USS Aroostook (CM-3)

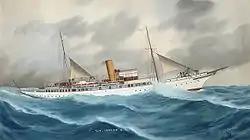
The steam yacht

The three sister ships soon achieved the New Haven Railroad's aim to monopolise the sea route between Boston and New York. In November 1907 the New England Navigation Company announced that from January 1908 the three ships would start a direct cargo service between Boston and New York, at prices about 25 percent less than was currently in force. The voyage would take about 24 hours; sailings would be three times a week; and they could be increased to daily if there was enough demand. The service would run via the "outside route", i.e. the seaward side of Long Island, instead of through Long Island Sound. That December their competitors, "Yale" and "Harvard", were laid up. At the same time, the New Haven laid off up to 4,000 railroad workers. The first sailing on the new route was by "Bunker Hill", which left Boston at 17:00 hrs on 4 January 1908. Departures from Boston were to be each Tuesday, Thursday, and Saturday.